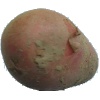
Label: Potato Red 1